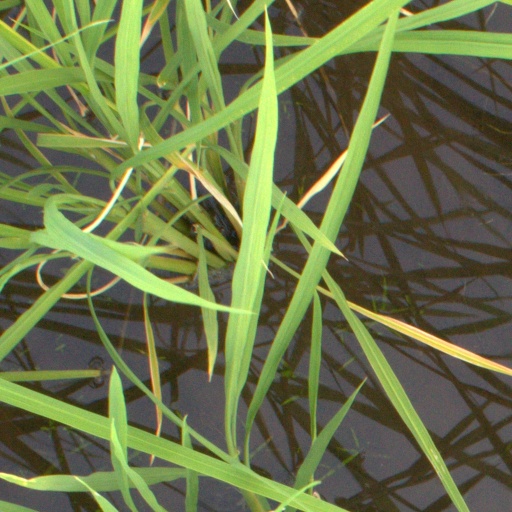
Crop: rice